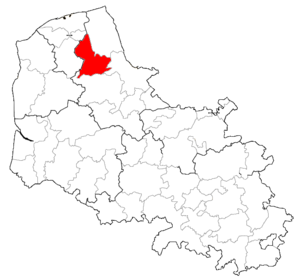
Localisation de la CCRAVH dans le Pas-de-Calais.
Depuis le 1ᵉʳ janvier 2017, le département du Pas-de-Calais compte 19 établissements publics de coopération intercommunale à fiscalité propre dont le siège est dans le département, dont un qui est interdépartemental. Par ailleurs quatre communes sont groupées dans une intercommunalité dont le siège est situé hors département.